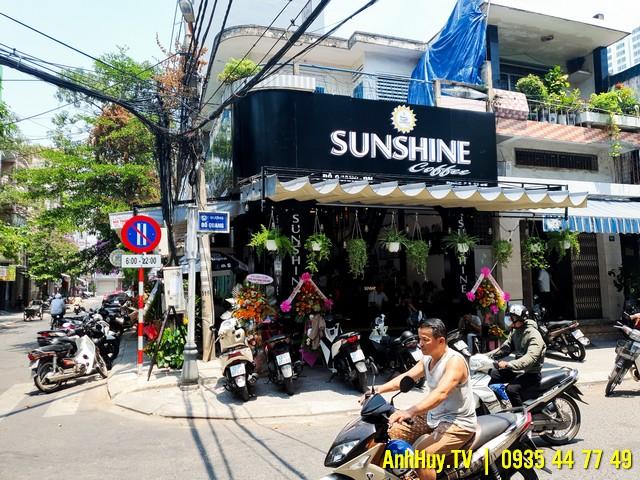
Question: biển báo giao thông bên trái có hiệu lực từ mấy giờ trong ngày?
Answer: từ 6 giờ